Princess Cookie

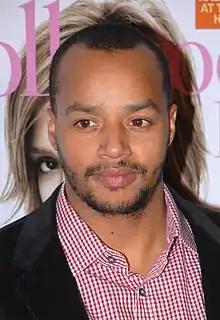
The episode guest stars Donald Faison, who voices Princess Cookie.

"Princess Cookie" was written and storyboarded by Tom Herpich and Skyler Page, from a story developed by series creator Pendleton Ward, Patrick McHale, and Kent Osborne. Donald Faison guest stars in this episode, playing the part of Baby-Snaps. Faison later noted in an interview that his experience with "Adventure Time" was extremely positive; DiMaggio came and read lines with him, which Faison called "really cool because usually when you do voiceover work it's just you in a box and a director and a writer and whoever else is in another room." He also revealed that he has received a large amount of positive feedback for his role, and that he would love to reprise his character if given the chance. Likewise, the writing and production staff of "Adventure Time" were pleased with both Faison's performance and his amiability, with Herpich noting he was "so, so nice."